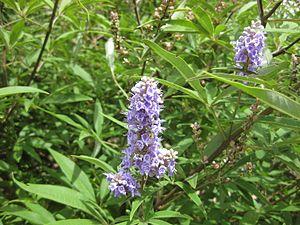
Une plante médicinale est une plante utilisée pour ses propriétés particulières bénéfiques pour la santé humaine, voire animale.